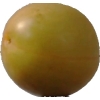
Label: cherry_wax